Mourvèdre

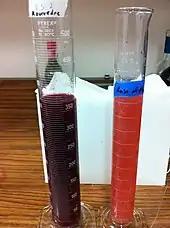
Example of Mourvèdre (left) and a "saignée" "rosé" (right) separated from the same fermentation batch after a few days of skin contact

The small, thick-skin berries of Mourvèdre are high in phenolic compounds that have the potential to produce a deeply colored, very tannic wine with significant alcohol levels if harvested at high sugar levels. However, the variety is rarely harvested at sugar levels below 13% alcohol (approx 23 Brix) because the flavors at those lower levels are often very weak and herbaceous.